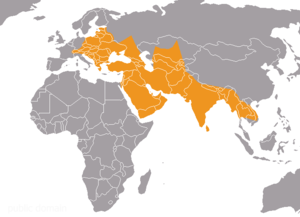
Cette liste commentée recense la mammalofaune en Moldavie. Elle répertorie les espèces de mammifères moldaves actuels et celles qui ont été récemment classifiées comme éteintes. Cette liste comporte 90 espèces réparties en neuf ordres et 22 familles, dont deux sont « en danger critique d'extinction », une est « en danger », quatre sont « vulnérables », huit sont « quasi menacées » et deux ont des « données insuffisantes » pour être classées.
Cette liste commentée recense la mammalofaune en Finlande. Elle répertorie les espèces de mammifères finlandais actuels et celles qui ont été récemment classifiées comme éteintes. Cette liste comporte 86 espèces réparties en neuf ordres et 25 familles, dont une est « en danger critique d'extinction », deux sont « vulnérables », cinq sont « quasi menacées » et une a des « données insuffisantes » pour être classée.
Le Chacal doré est une espèce de canidés qui se rencontre dans le nord et l'est de l'Afrique, le sud-est de l'Europe, au Moyen-Orient et jusque dans le sud de l'Asie. Son aire de répartition s'étend aujourd'hui rapidement en Europe occidentale à la faveur du réchauffement climatique.
Canis est un genre de mammifères carnivores de la famille des canidés qui regroupe les chiens, les dingos, la plupart des loups, les coyotes et les chacals. Ils sont, comme tous les canidés, pourvu d'un excellent odorat. Leurs pupilles sont rondes.